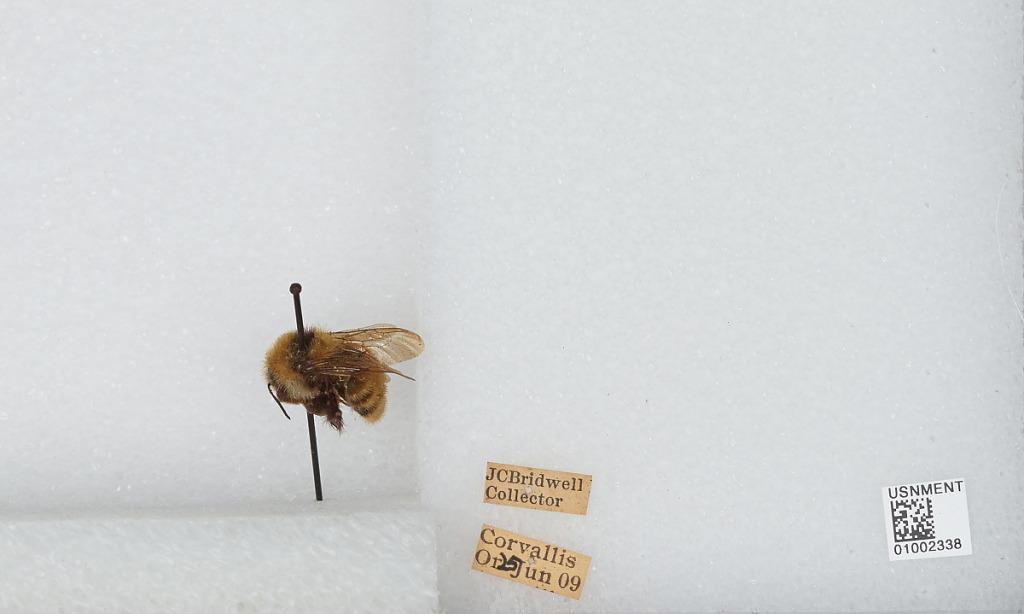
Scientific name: Bombus (Subterraneobombus) appositus Cresson
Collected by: J. Bridwell
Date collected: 1909-6-25
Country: United States
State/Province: Oregon
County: Benton
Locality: Corvallis
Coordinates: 44.5667, -123.283